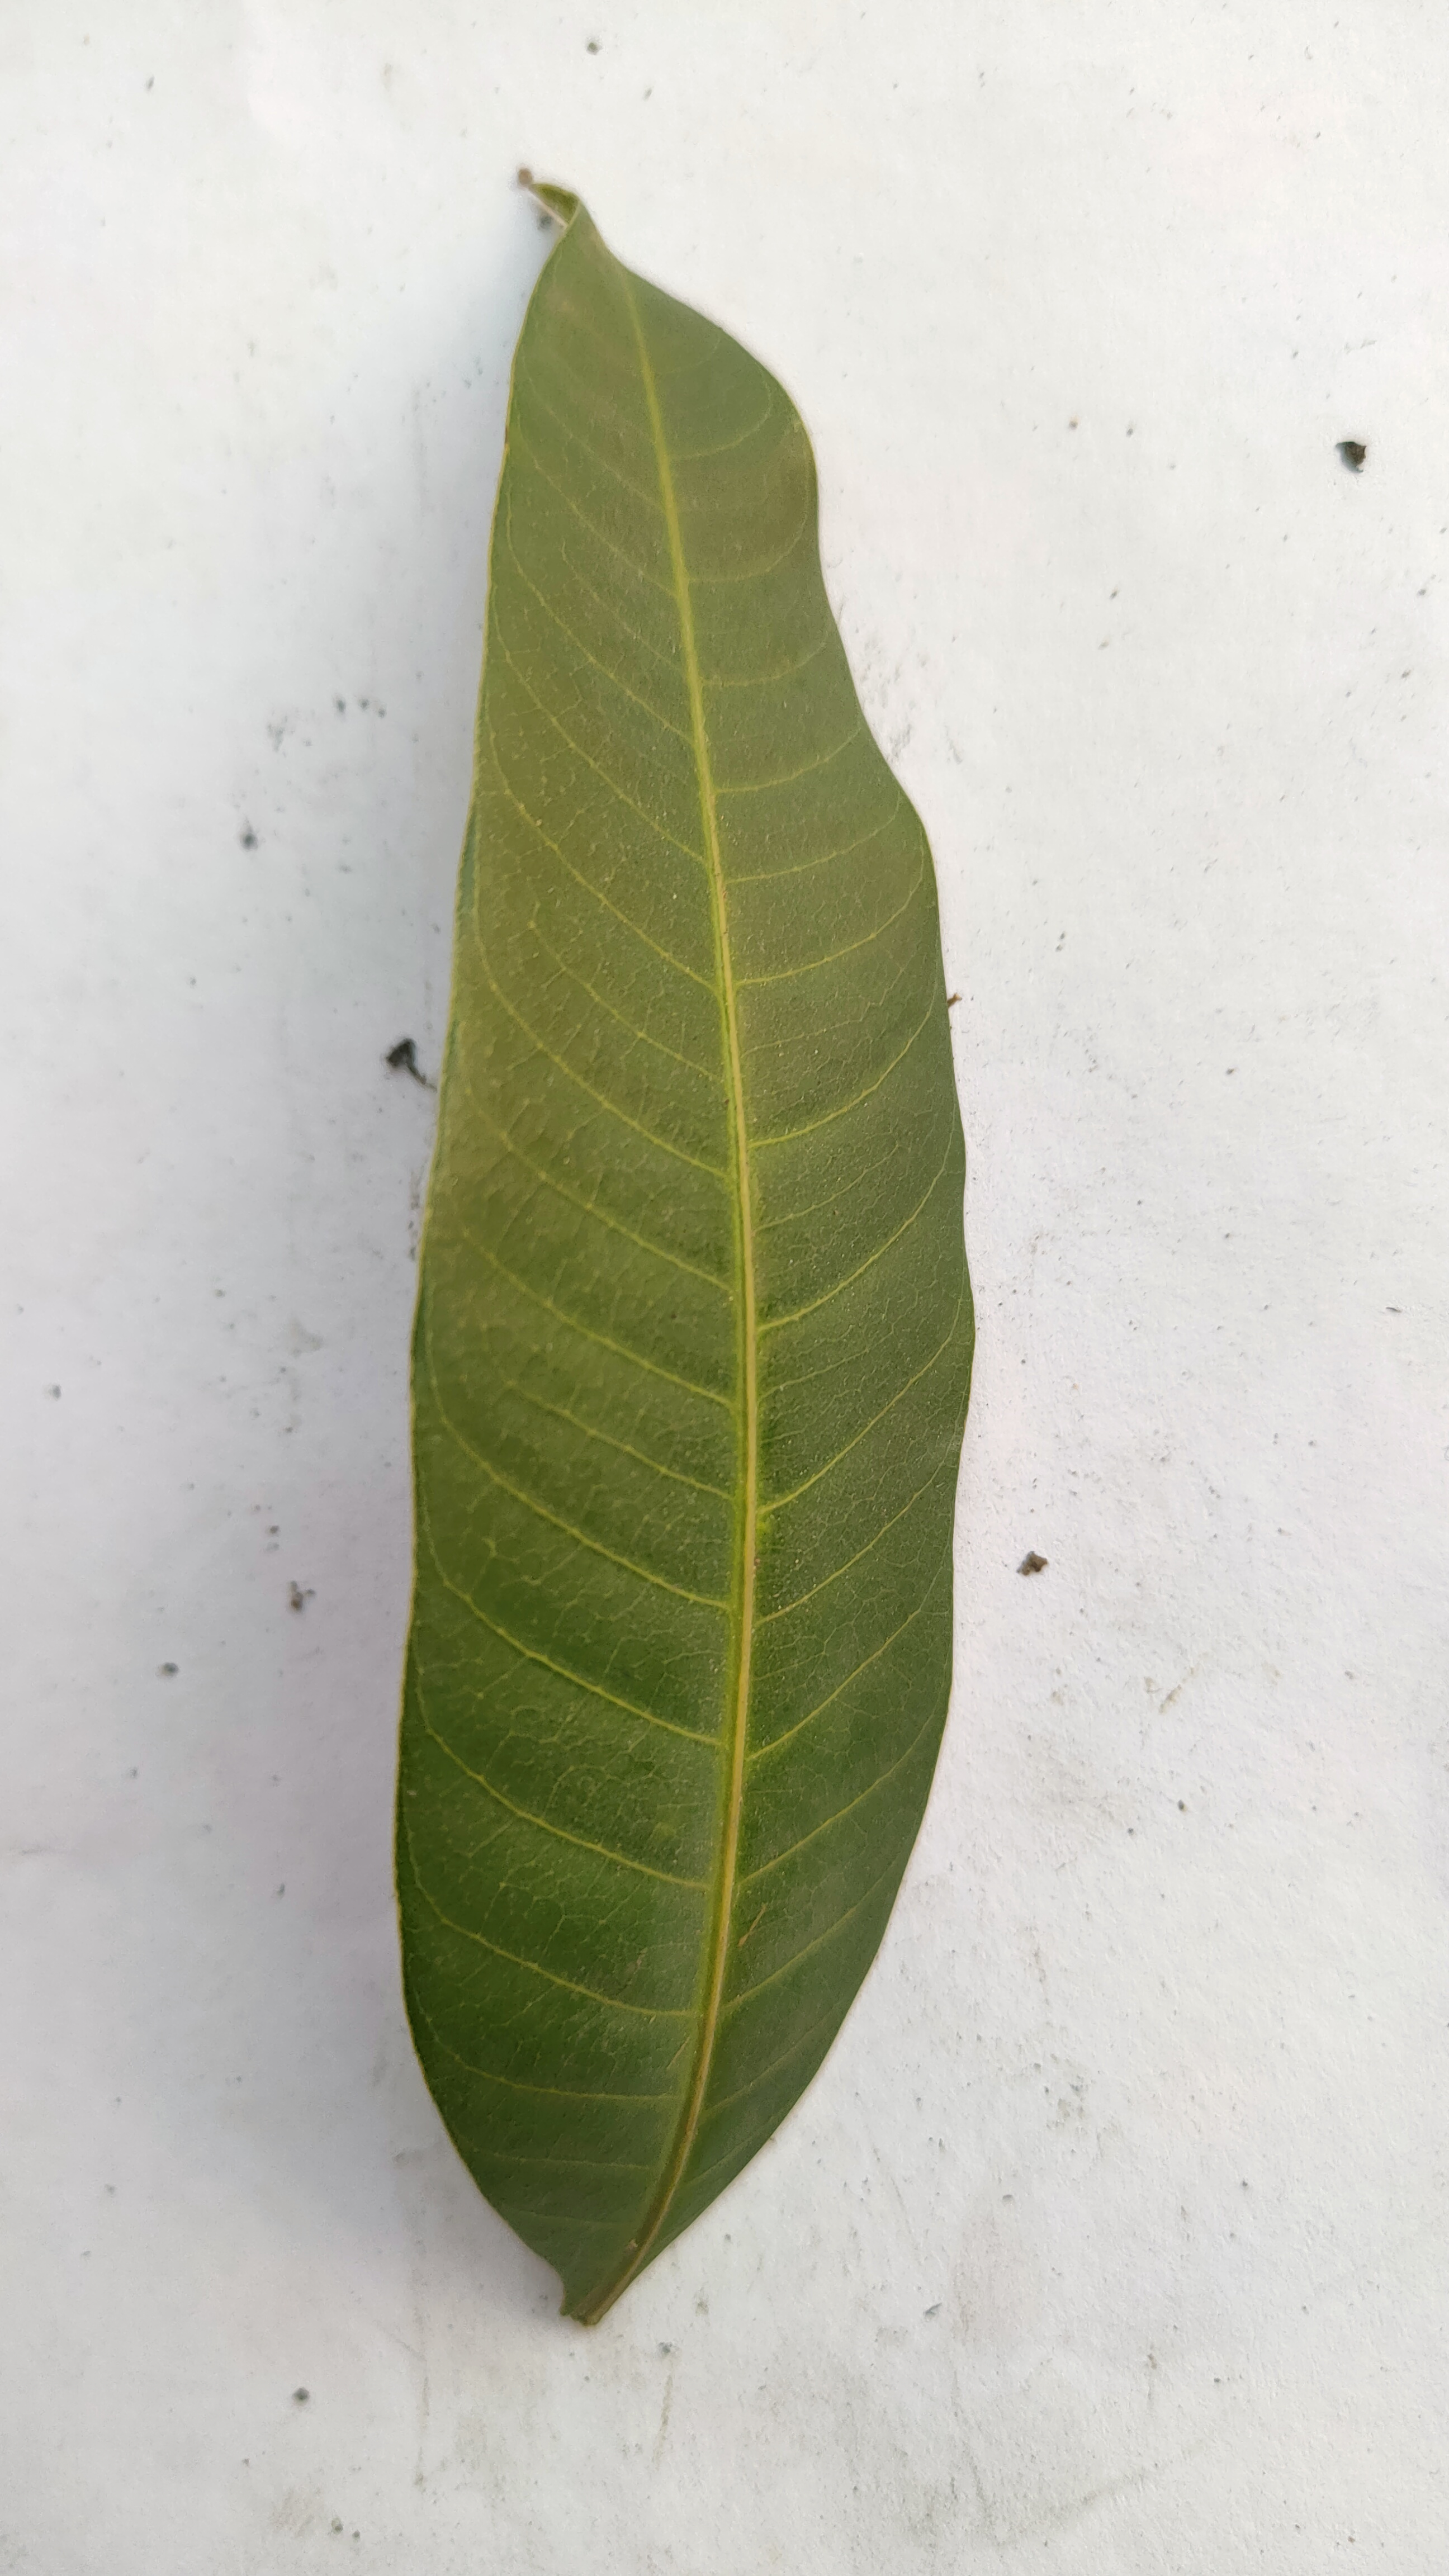
Leaf variety: Mango